Cowpens station

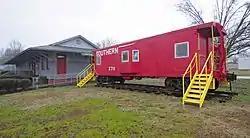
Cowpens Depot, February 2012

Cowpens Depot, also known as Cowpens Depot Museum and Civic Center, is a historic train station located at Cowpens, Spartanburg County, South Carolina. It was built in 1896 by the Southern Railway. It is a one-story, rectangular frame building painted gray, with a gable roof and freight loading platform. The depot closed in 1967.